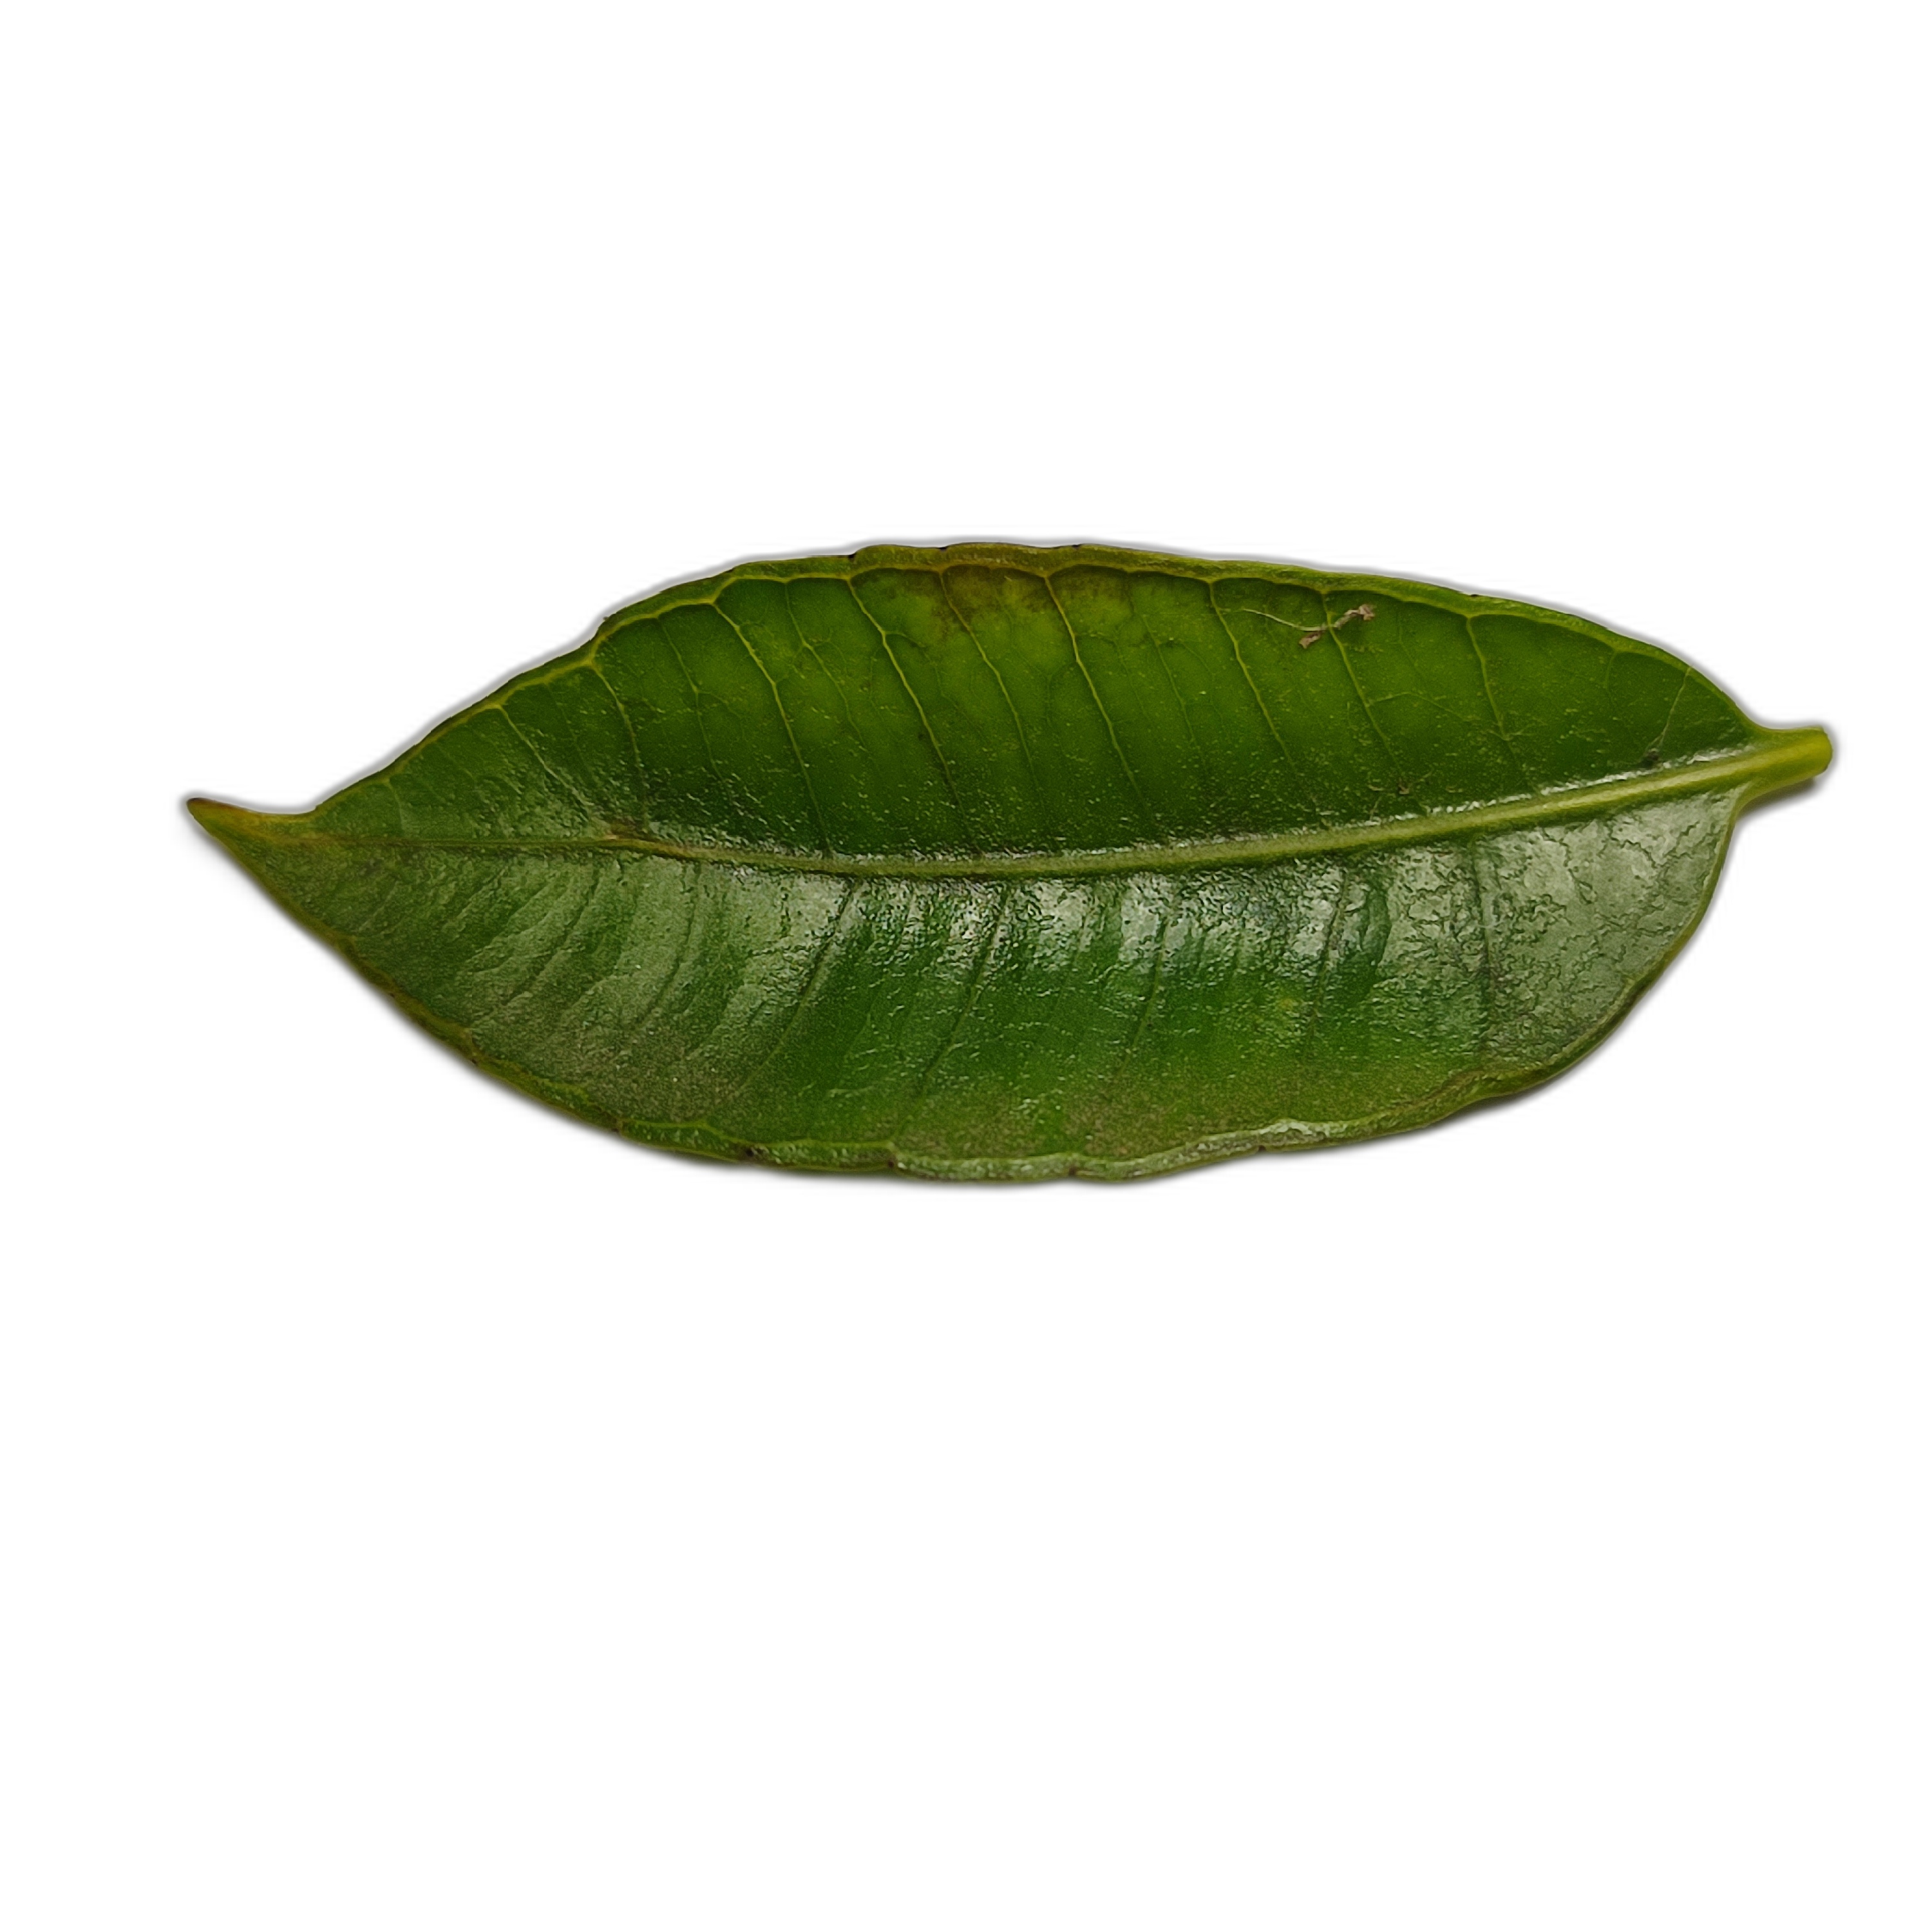
Label: healthy